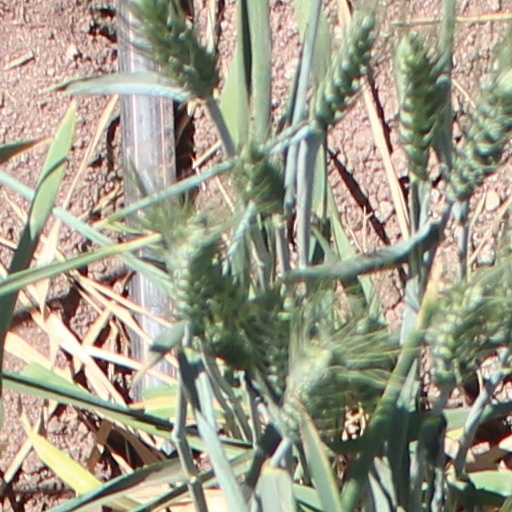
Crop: wheat